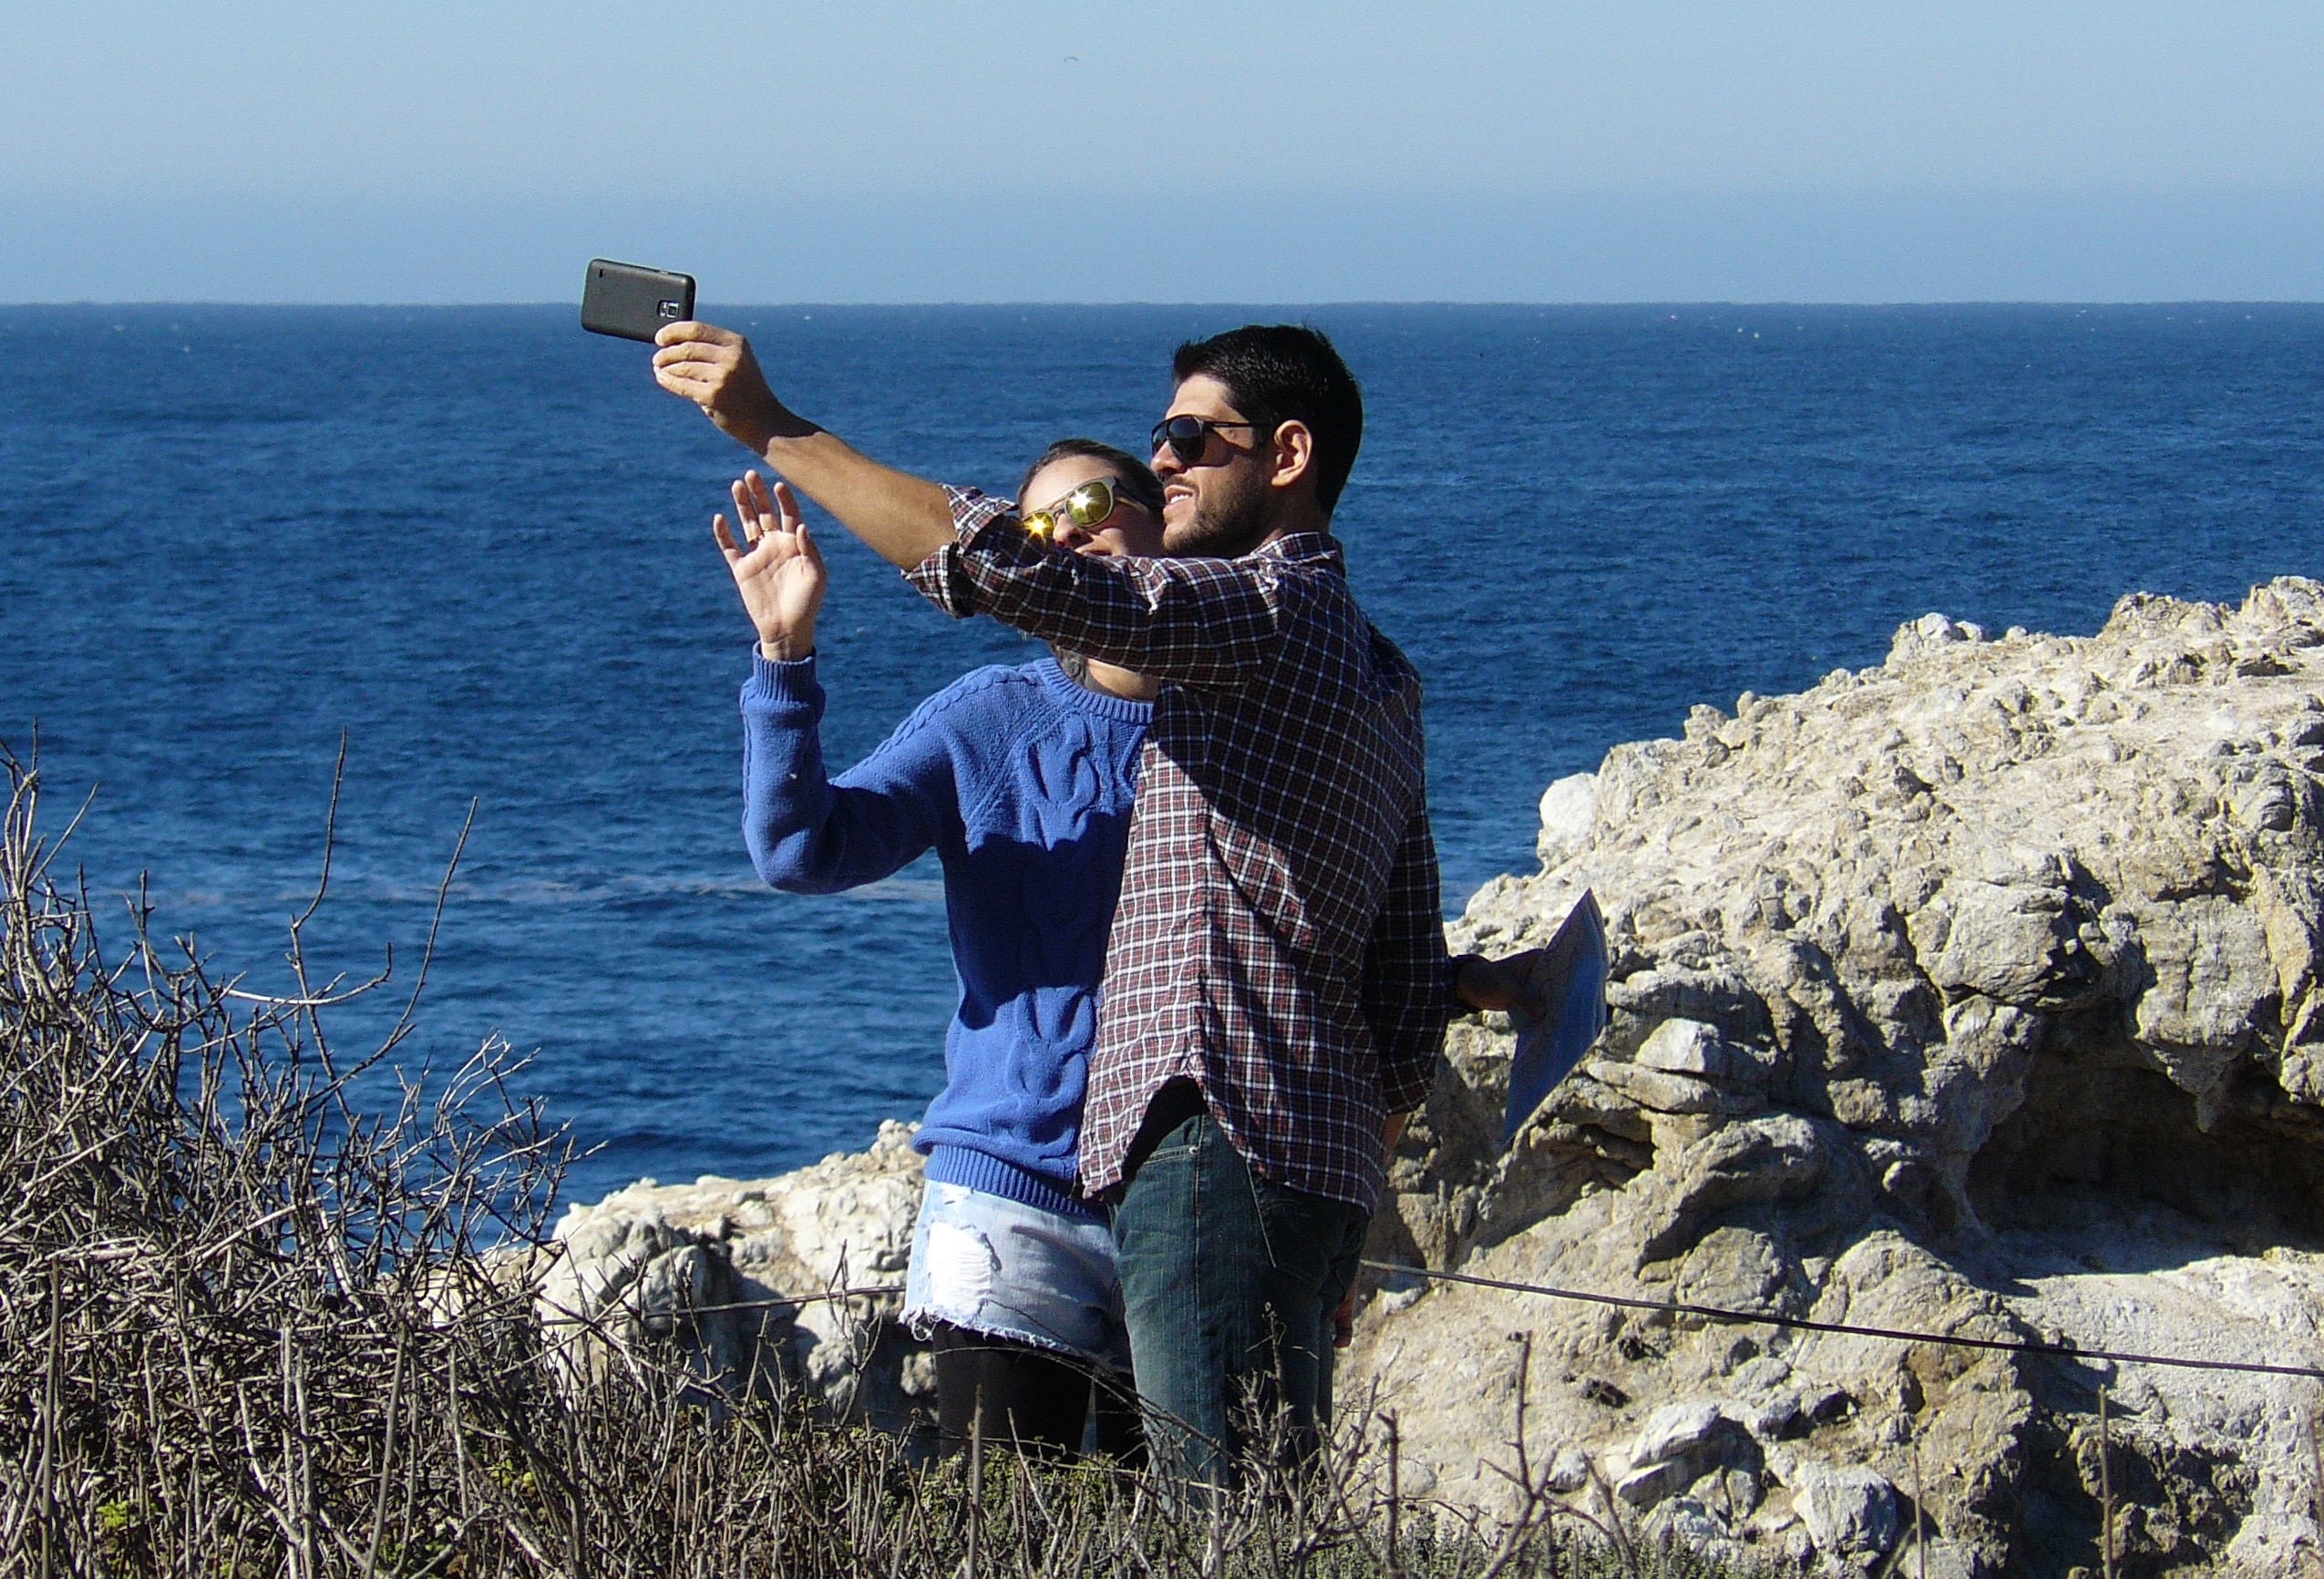
sea, coast, mountain, people, vacation, cliff, selfie, pointlobos, android, cape, birdislandtrail